Raimo Valle

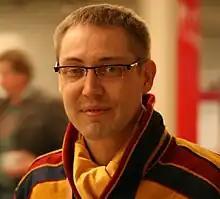
Raimo Valle

Raimo Valle (born 15 September 1965) is a Norwegian civil servant and politician for the Labour Party.